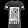
Label: T - shirt / top